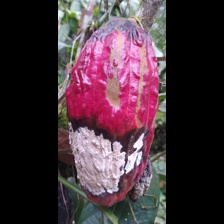
Label: moniliophthora